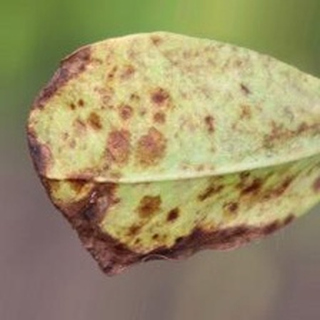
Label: groundnut_rust